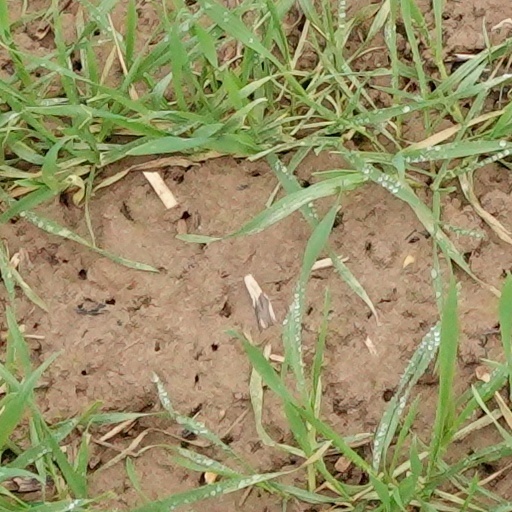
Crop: wheat